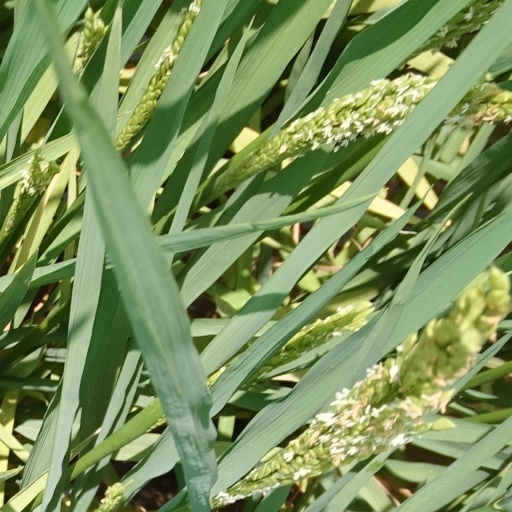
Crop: rice